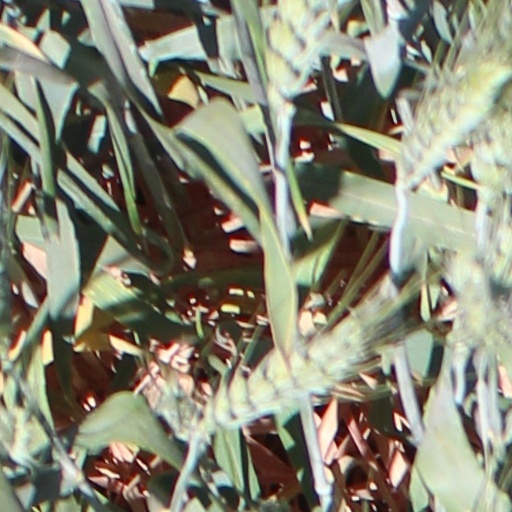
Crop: wheat